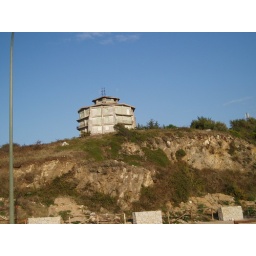
Abandoned building on hill in Tempio